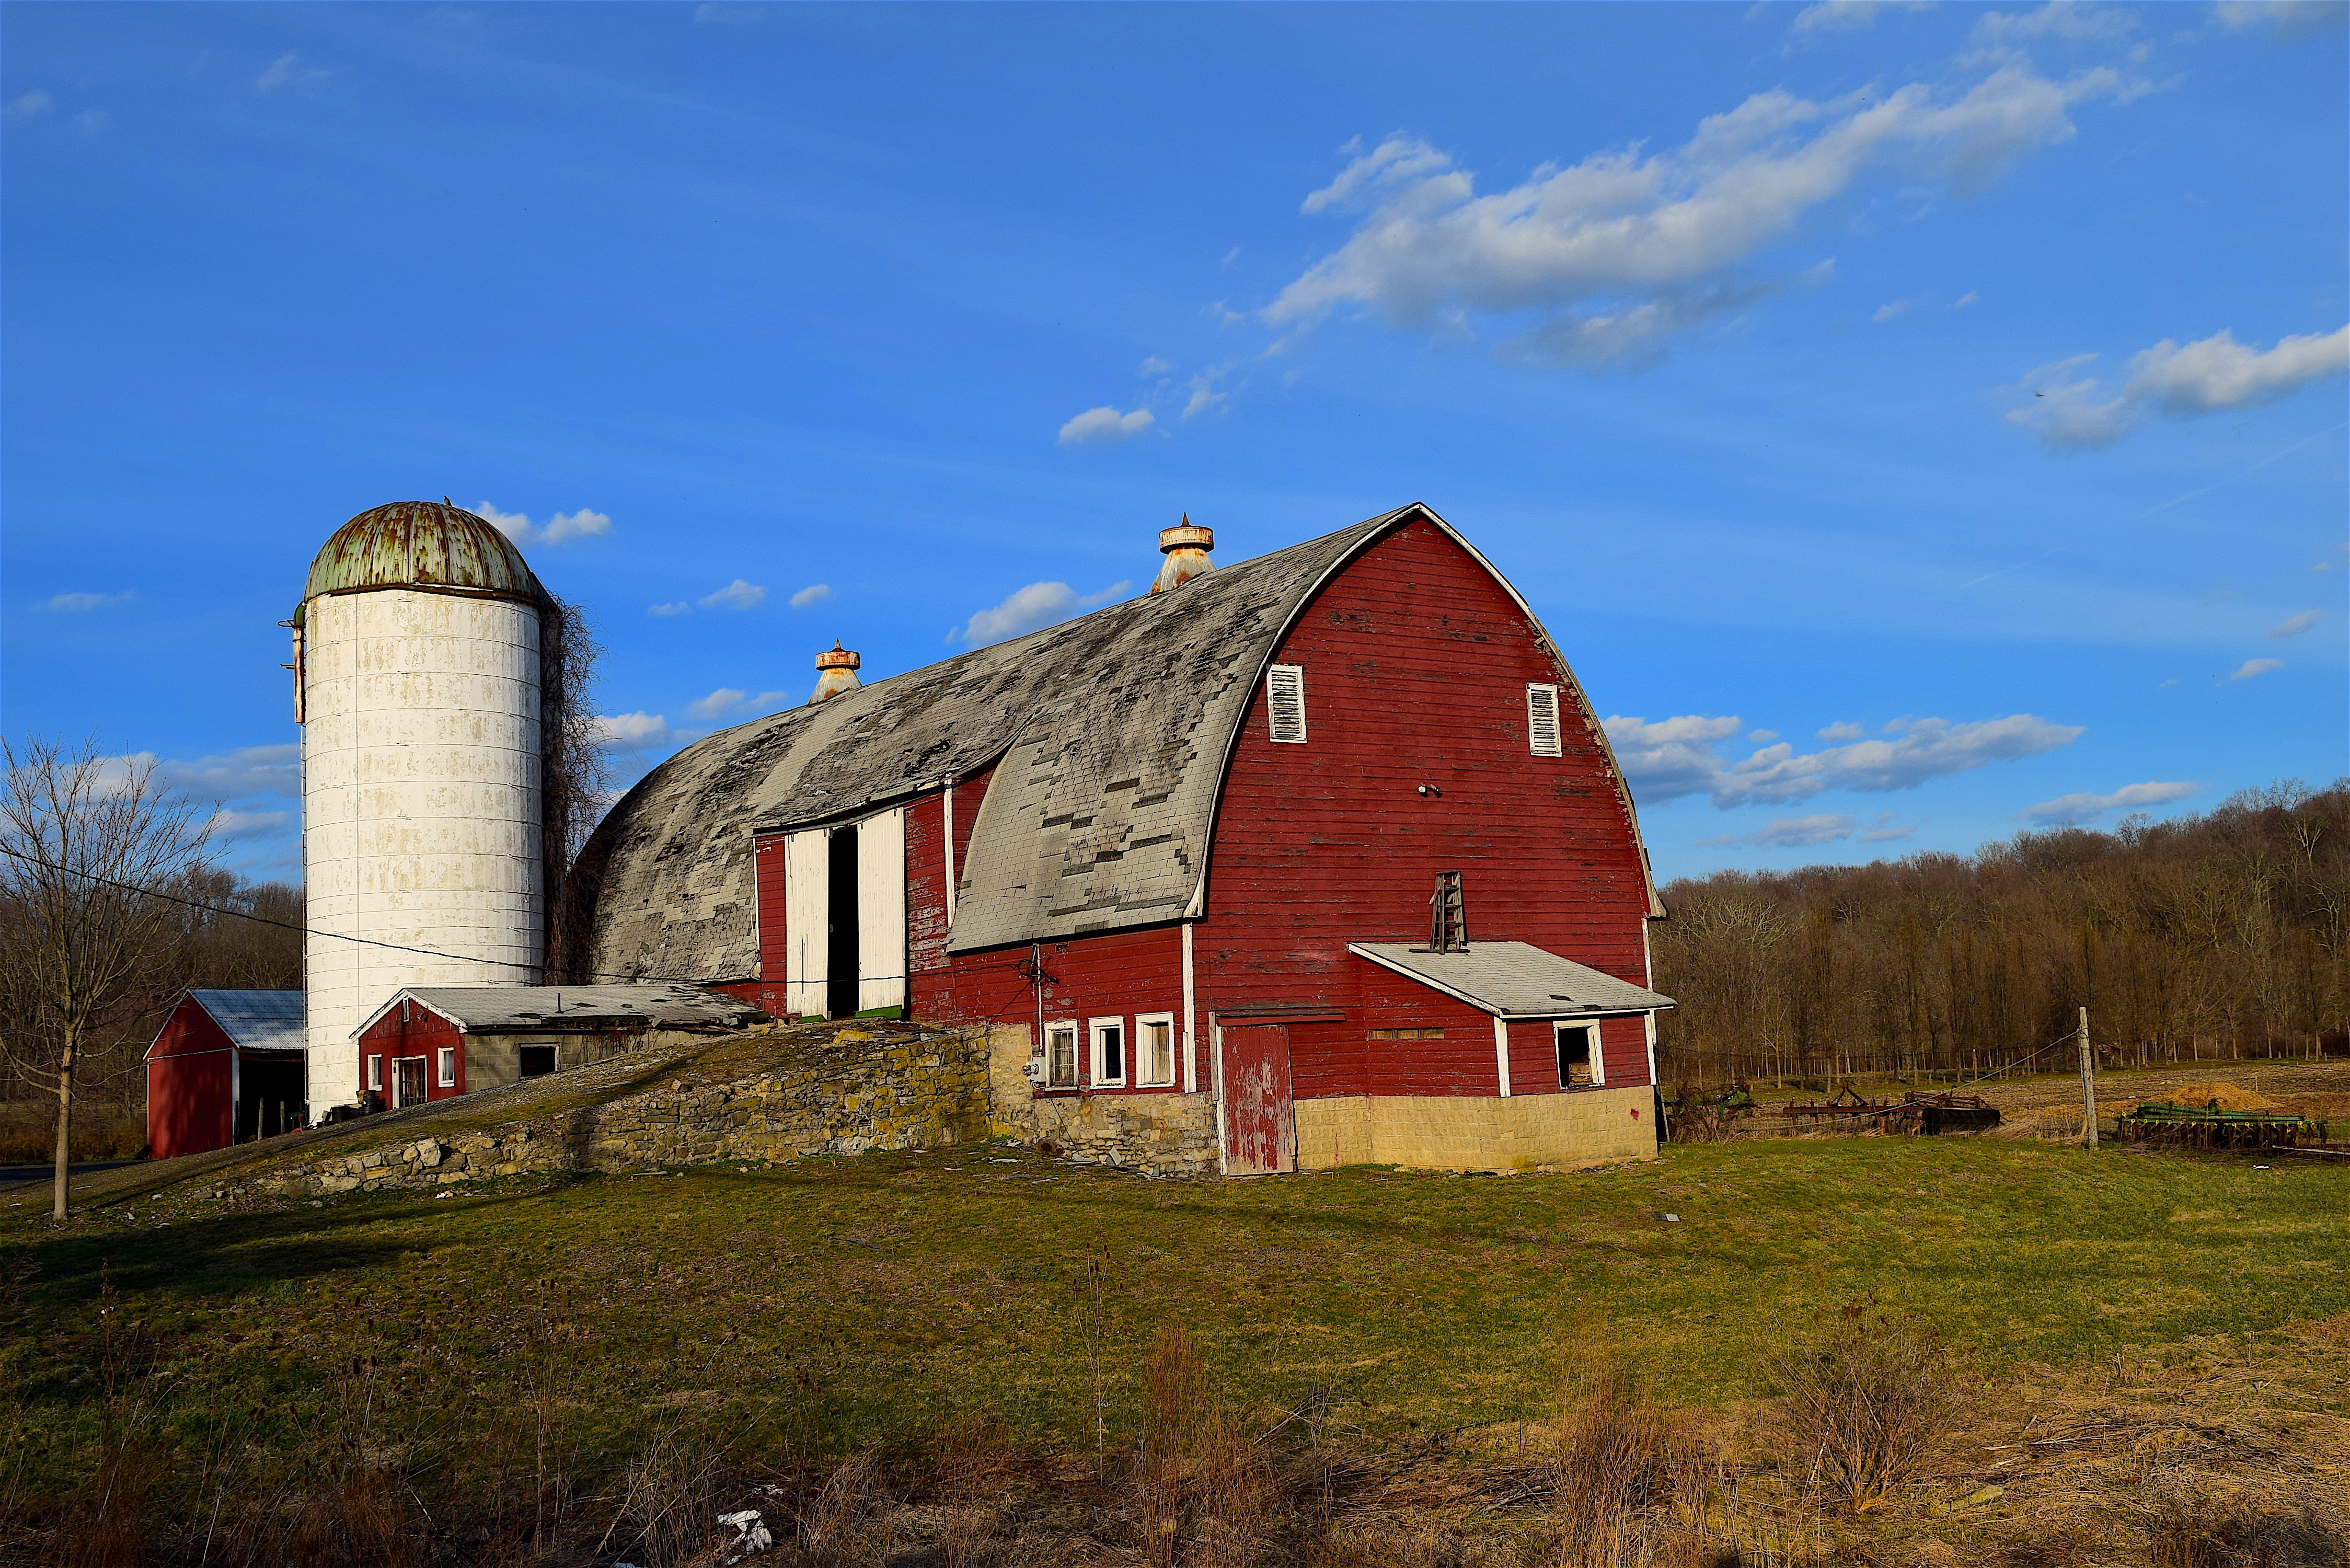
landscape, nature, grass, sky, field, farm, vintage, countryside, hill, building, old, barn, land, country, rustic, rural, green, red, scenic, church, chapel, fortification, agriculture, farmland, place of worship, wooden, silo, scene, rural area